La Linea (TV series)

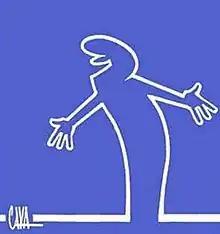
La Linea

La Linea ("The Line") is an Italian animated series created by the Italian cartoonist Osvaldo Cavandoli. The series consists of 90 episodes, which were originally broadcast on the Italian channel RAI between 1971 and 1986. The background tune for the series was created by Franco Godi.